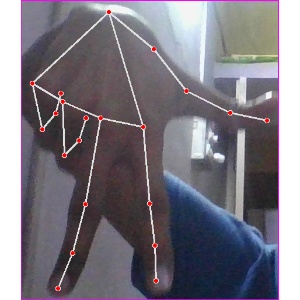
अक्षर: ग